James Anderson (cricketer)

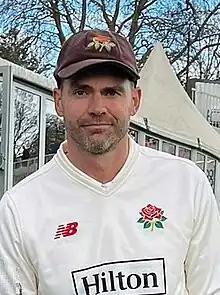
Anderson in 2023

Sir James Michael "Jimmy" Anderson (born 30 July 1982) is an English cricketer who played for England from 2002 to 2024. He is currently serving as the fast-bowling mentor of the England cricket team, and continues to play for Lancashire. Widely regarded as one of the greatest bowlers in the history of the sport, he holds the record for the most wickets taken by a fast bowler in Test cricket (704) and third most wickets in international cricket (991).